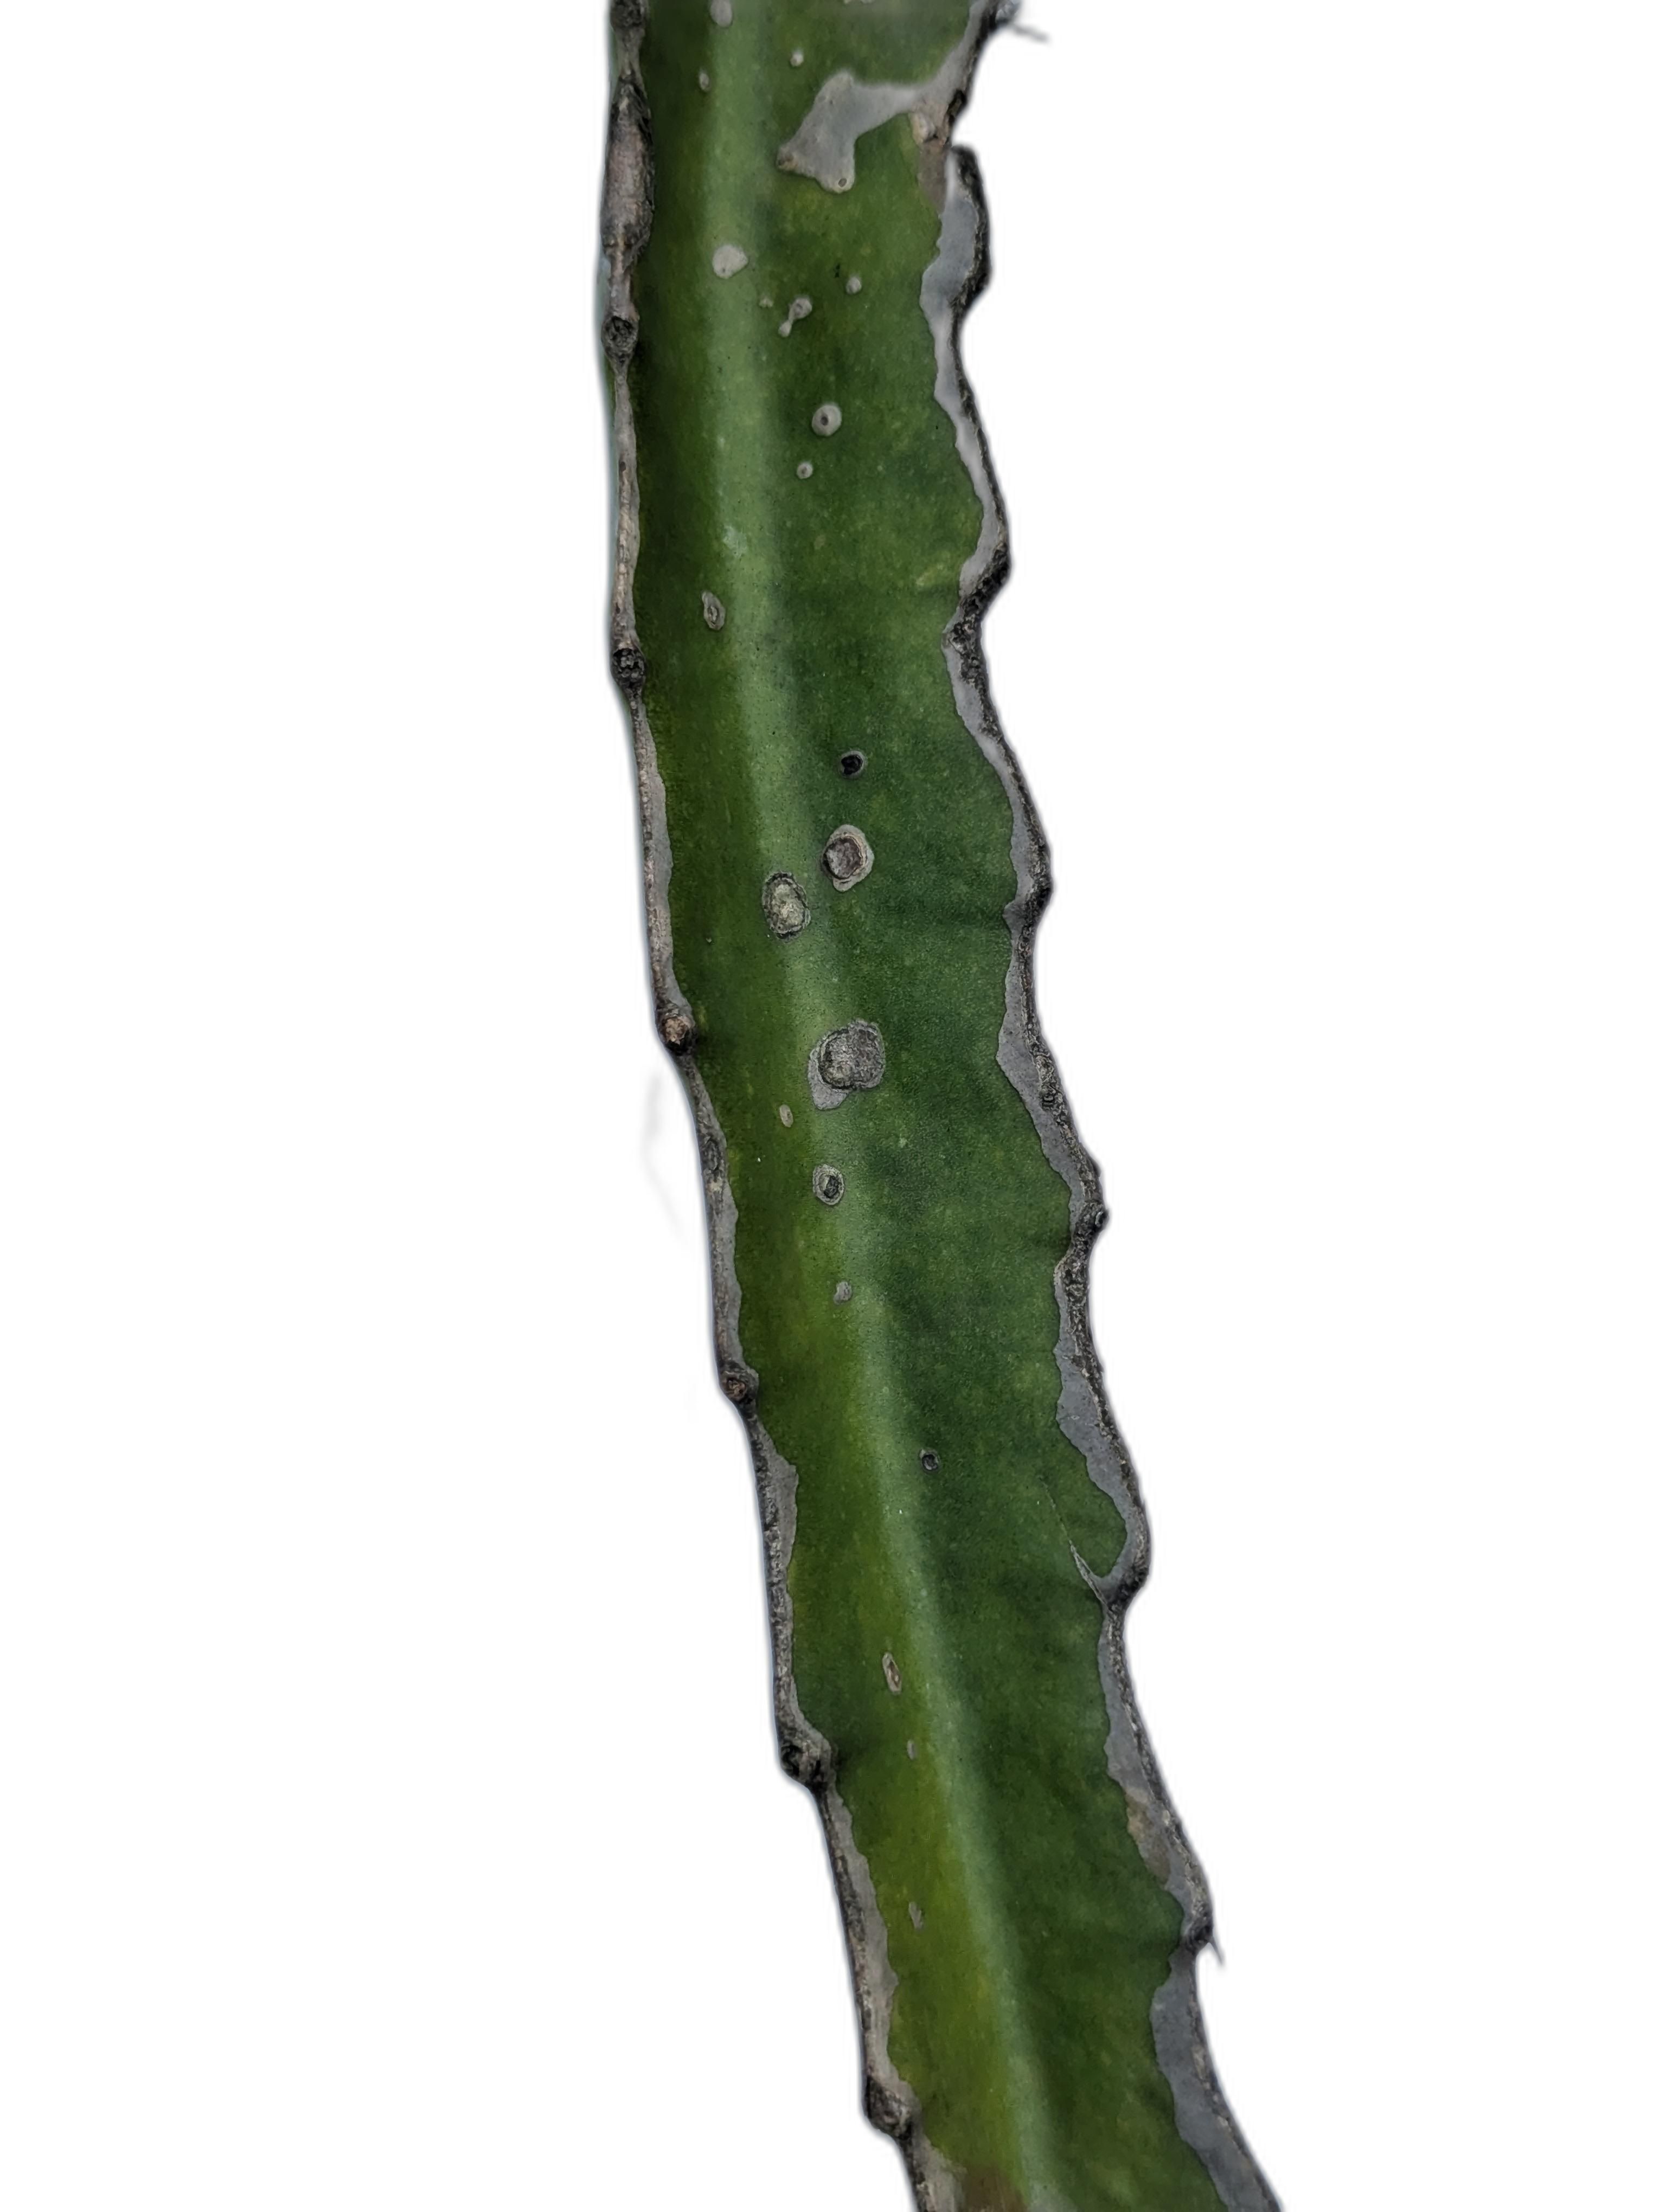
Label: Bad leaf